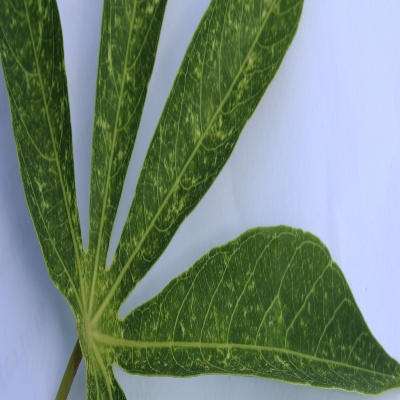
Crop: Cassava
Condition: green mite